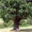
Label: oak_tree